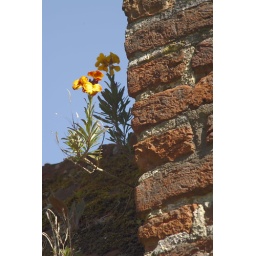
another flower in the wall